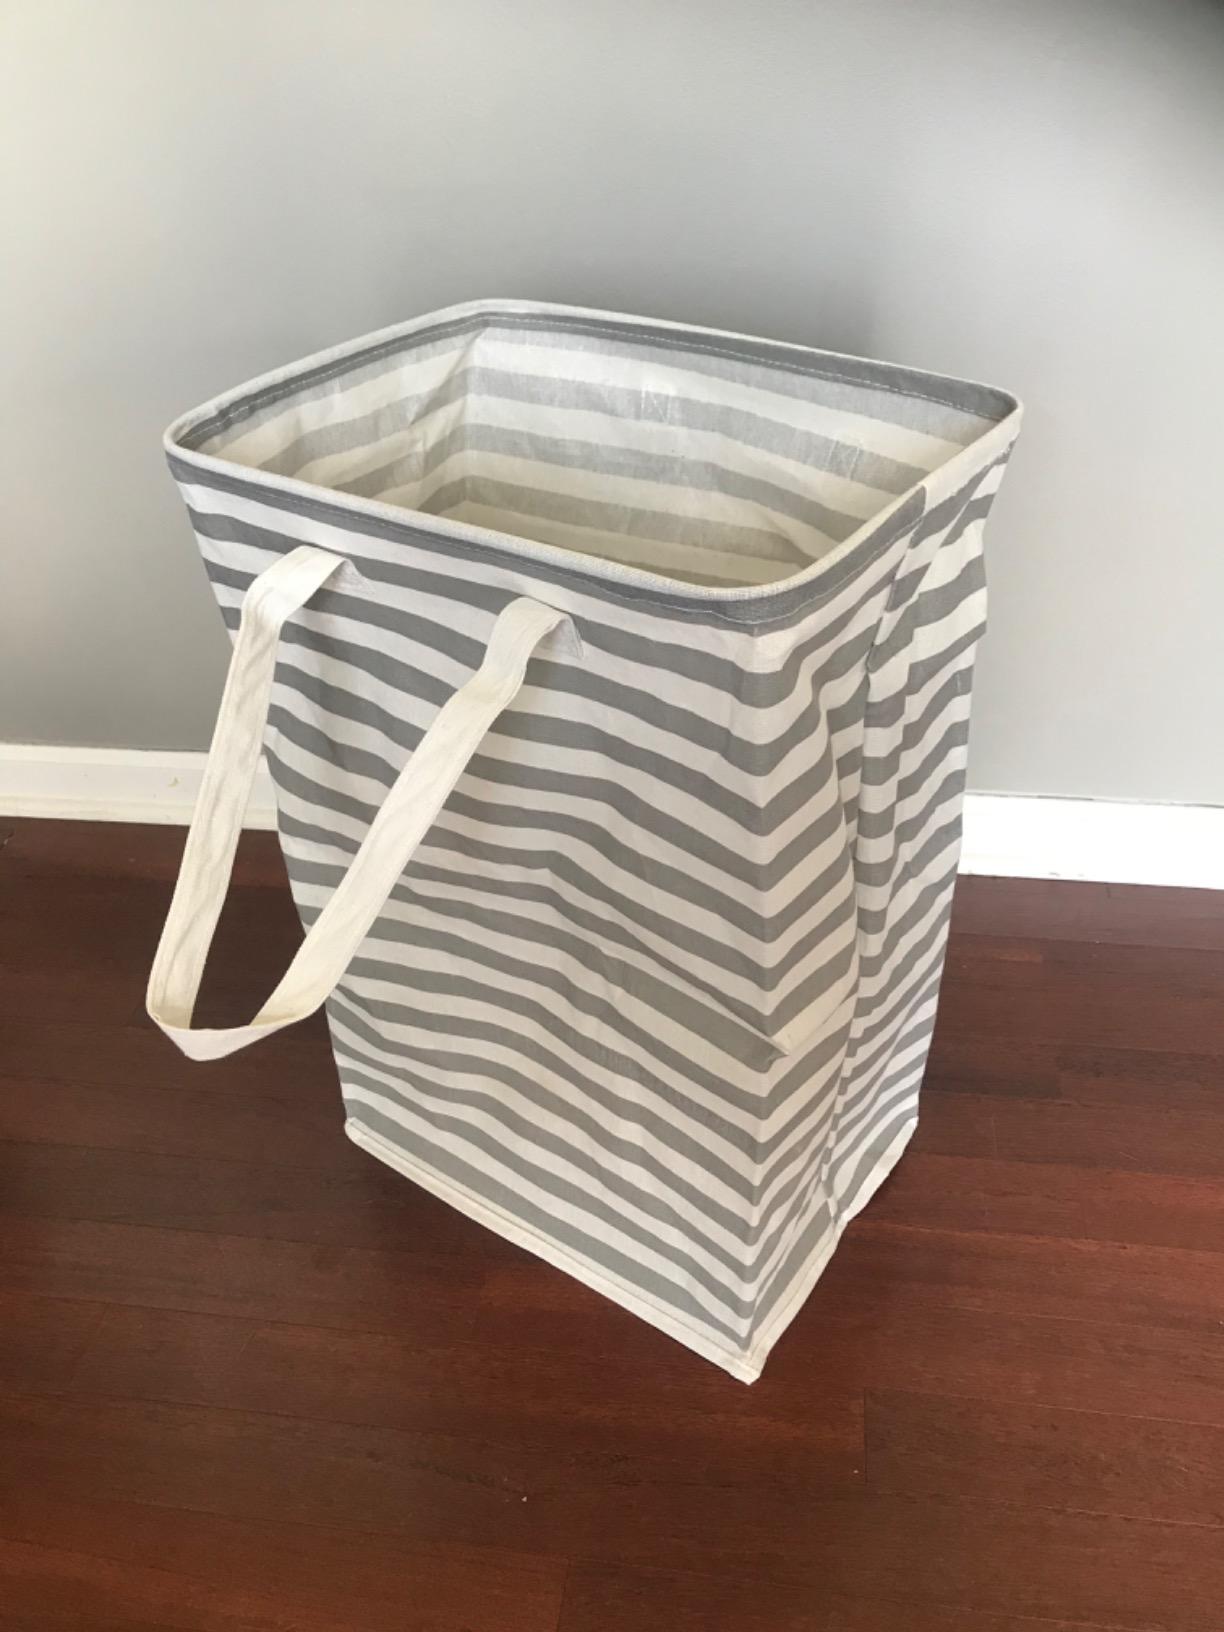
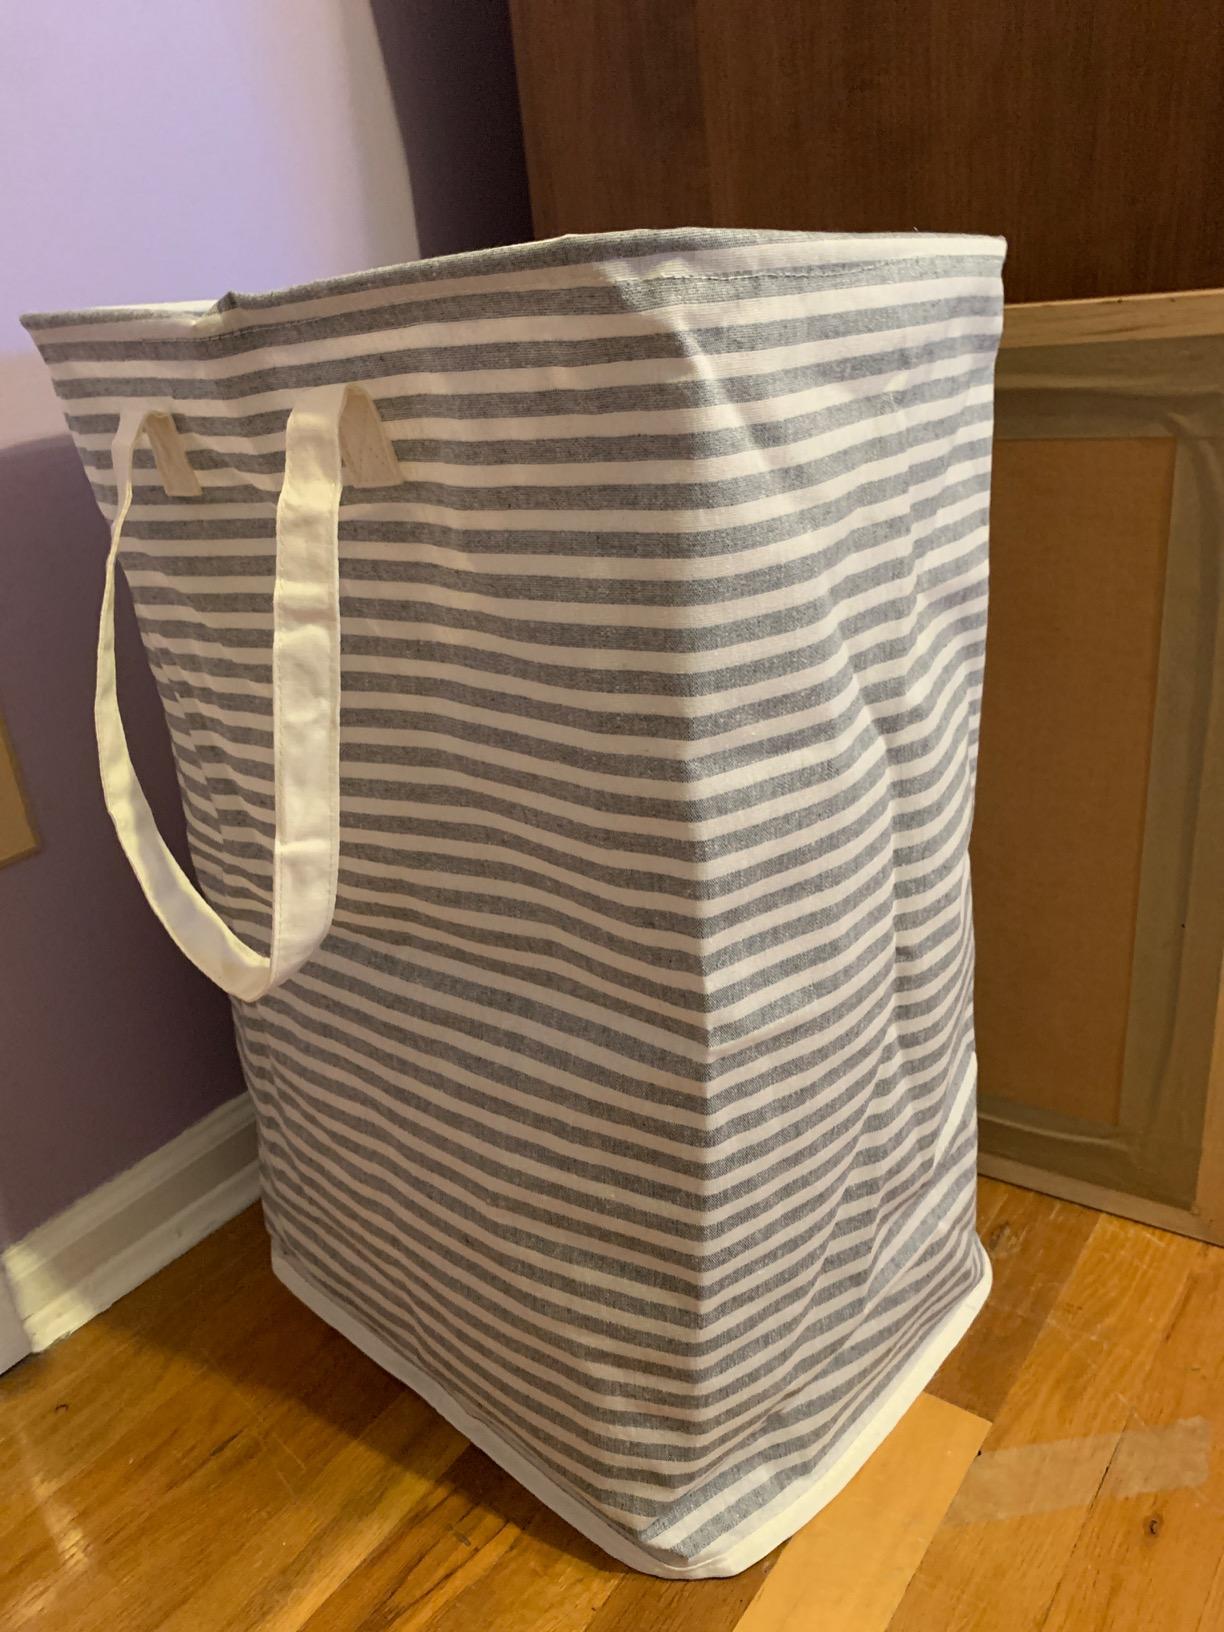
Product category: items_hamper
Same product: no